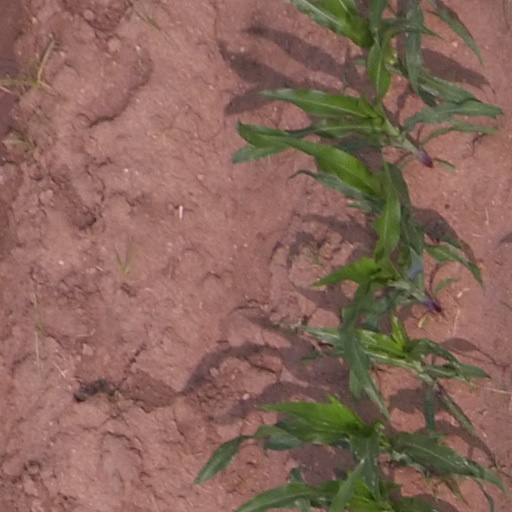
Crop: maize; corn